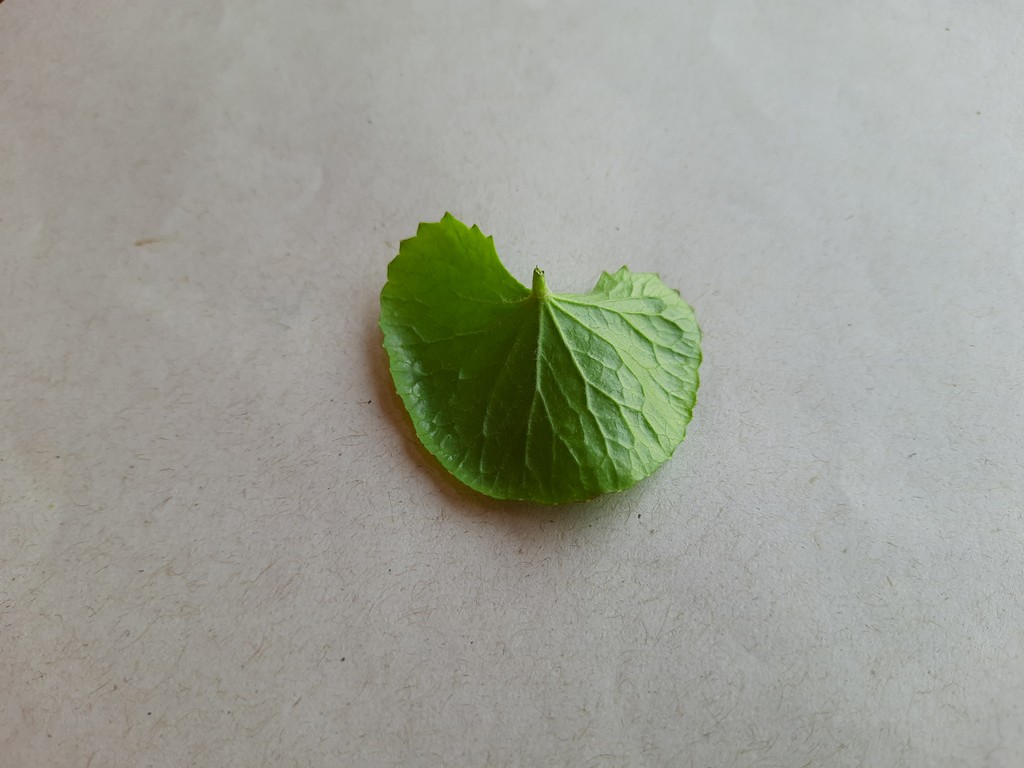
Label: Healthy